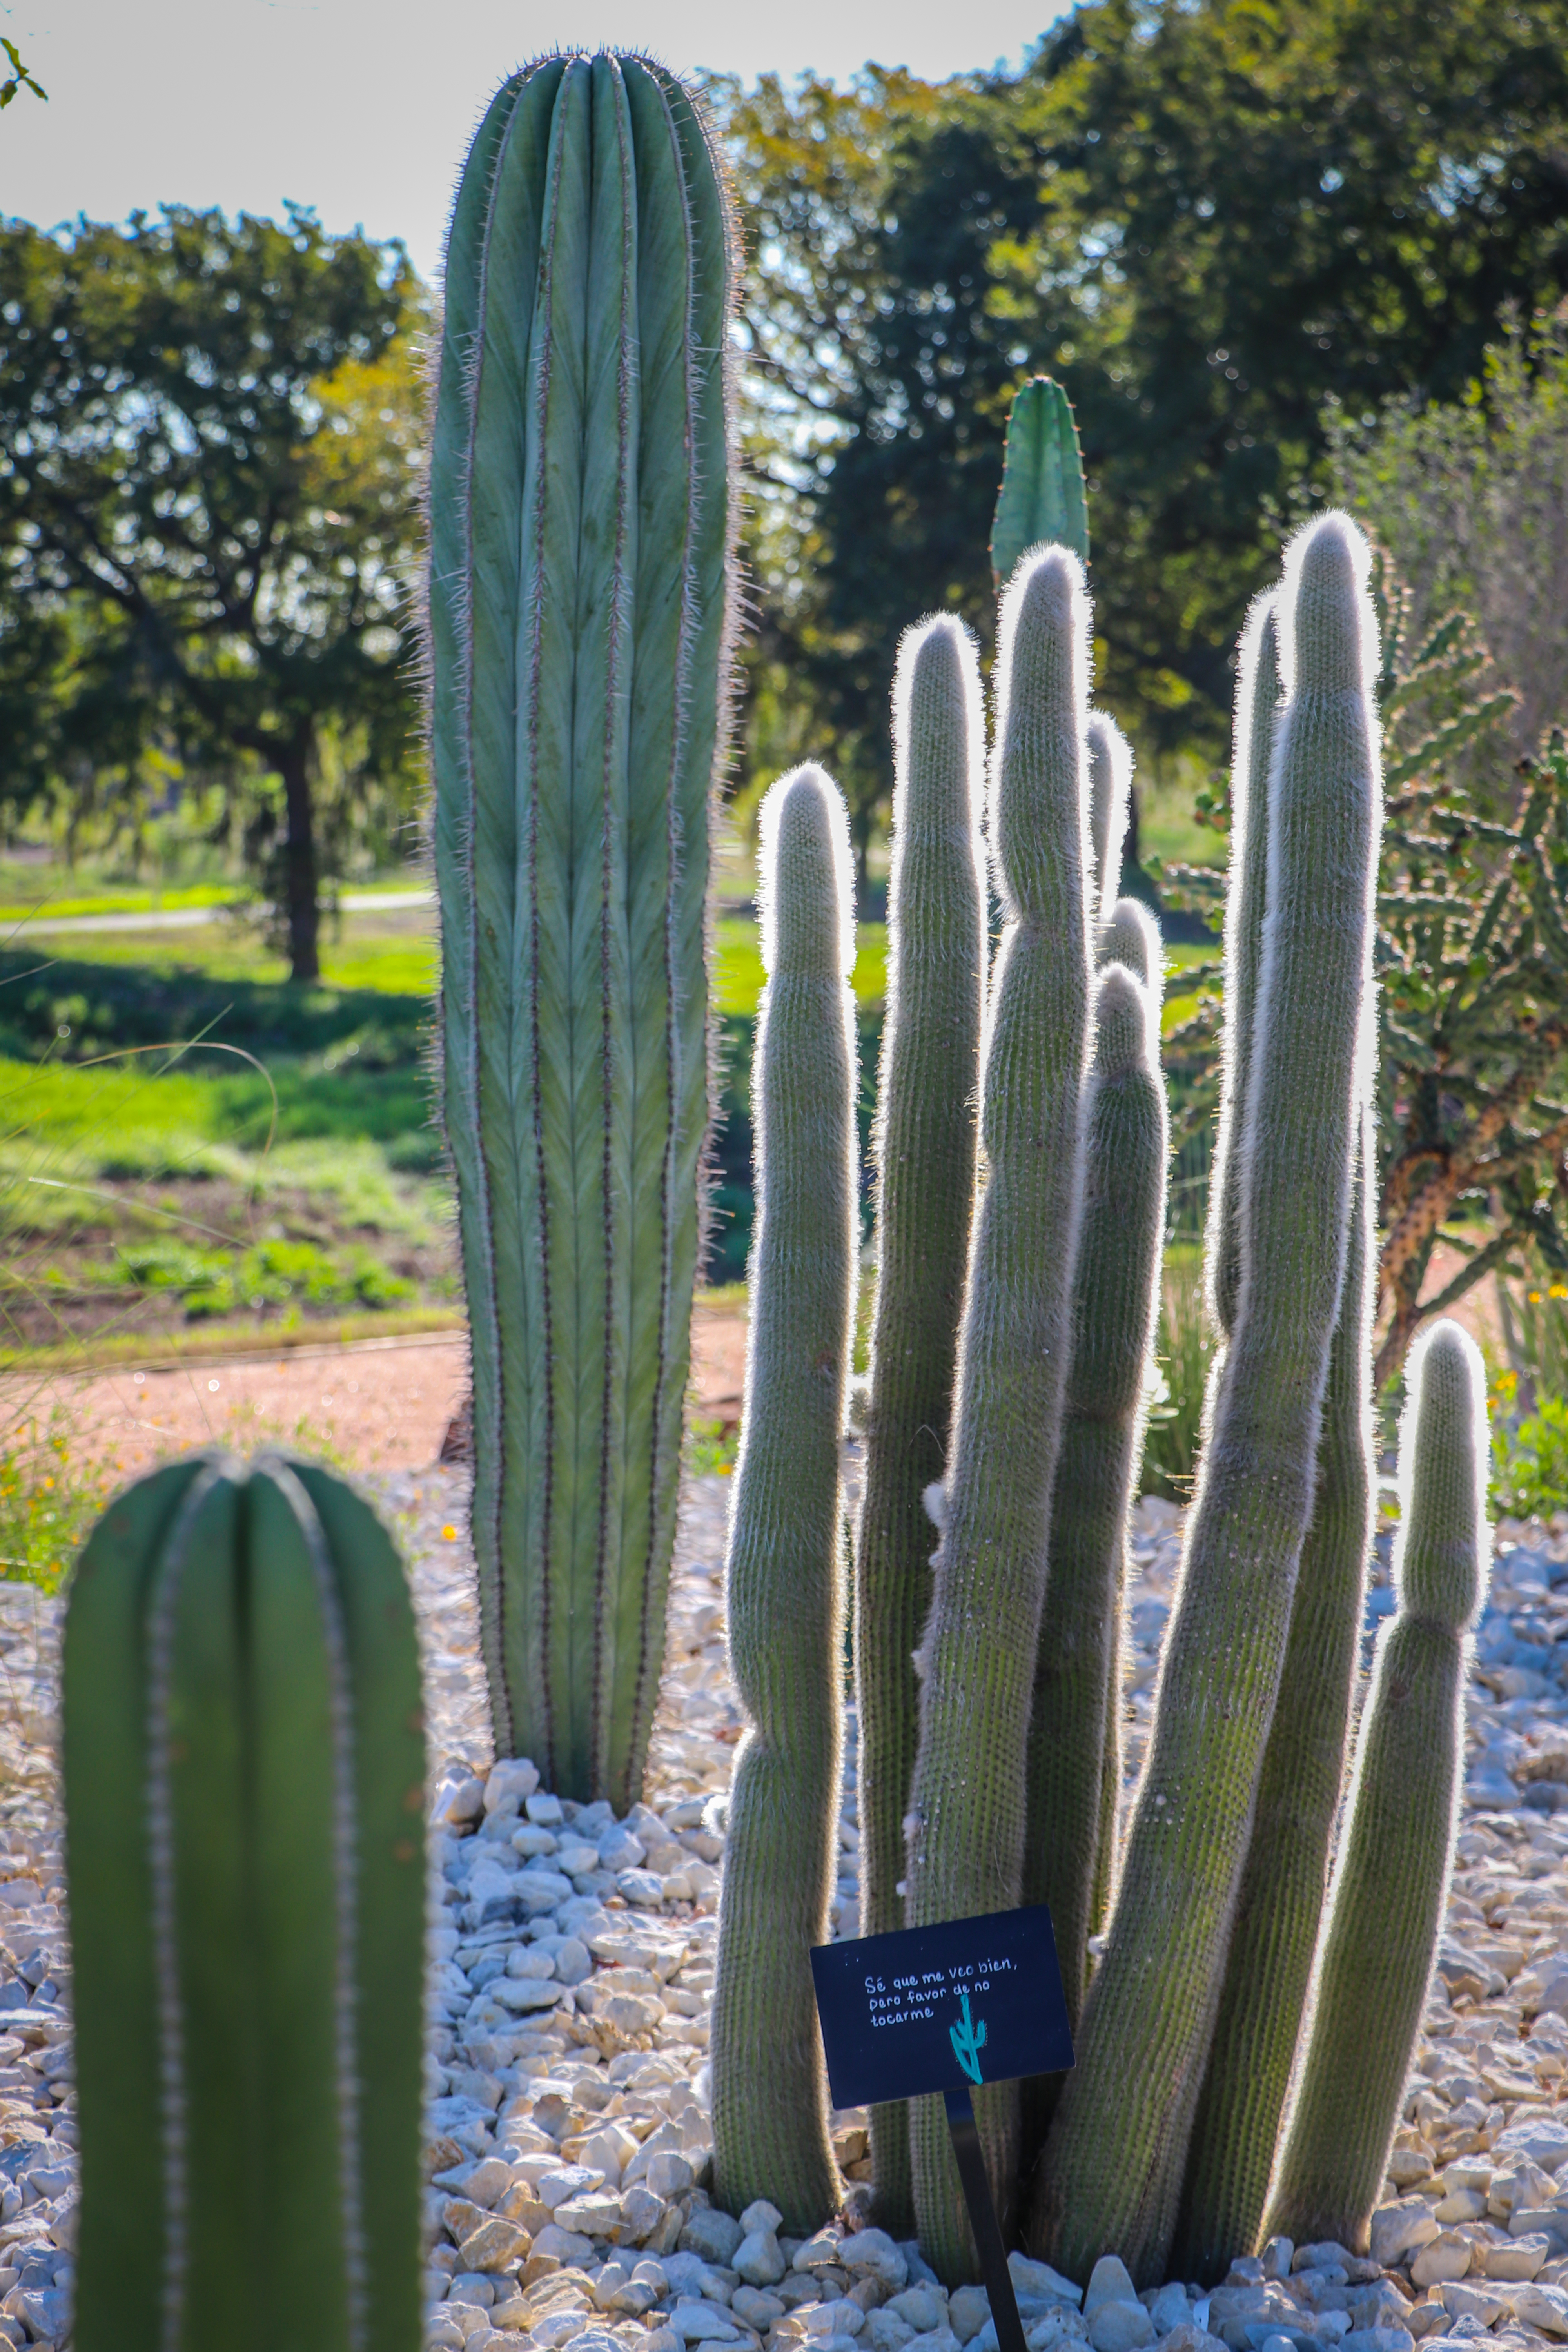
park, cactus, san pedro cactus, saguaro, plant, flower, botany, caryophyllales, plant stem, hedgehog cactus, landscape, landscaping, acanthocereus tetragonus, succulent plant